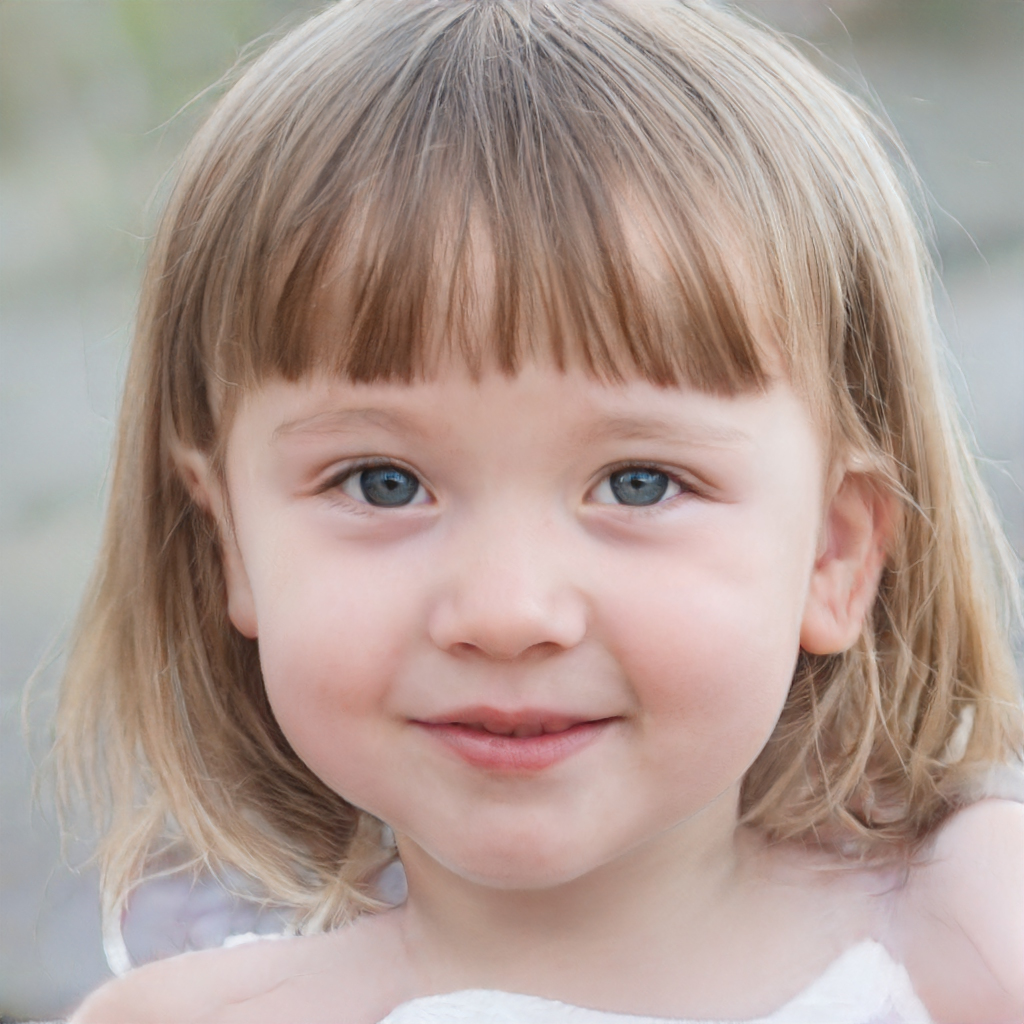
Gender: Female